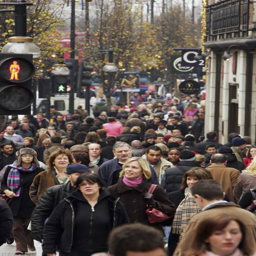
shoppers make their way along tourist attraction .